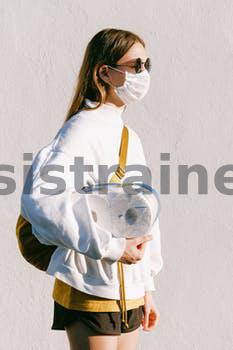
Label: Watermark